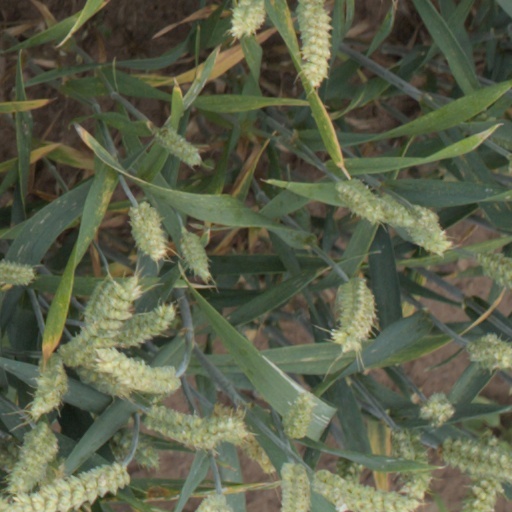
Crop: wheat